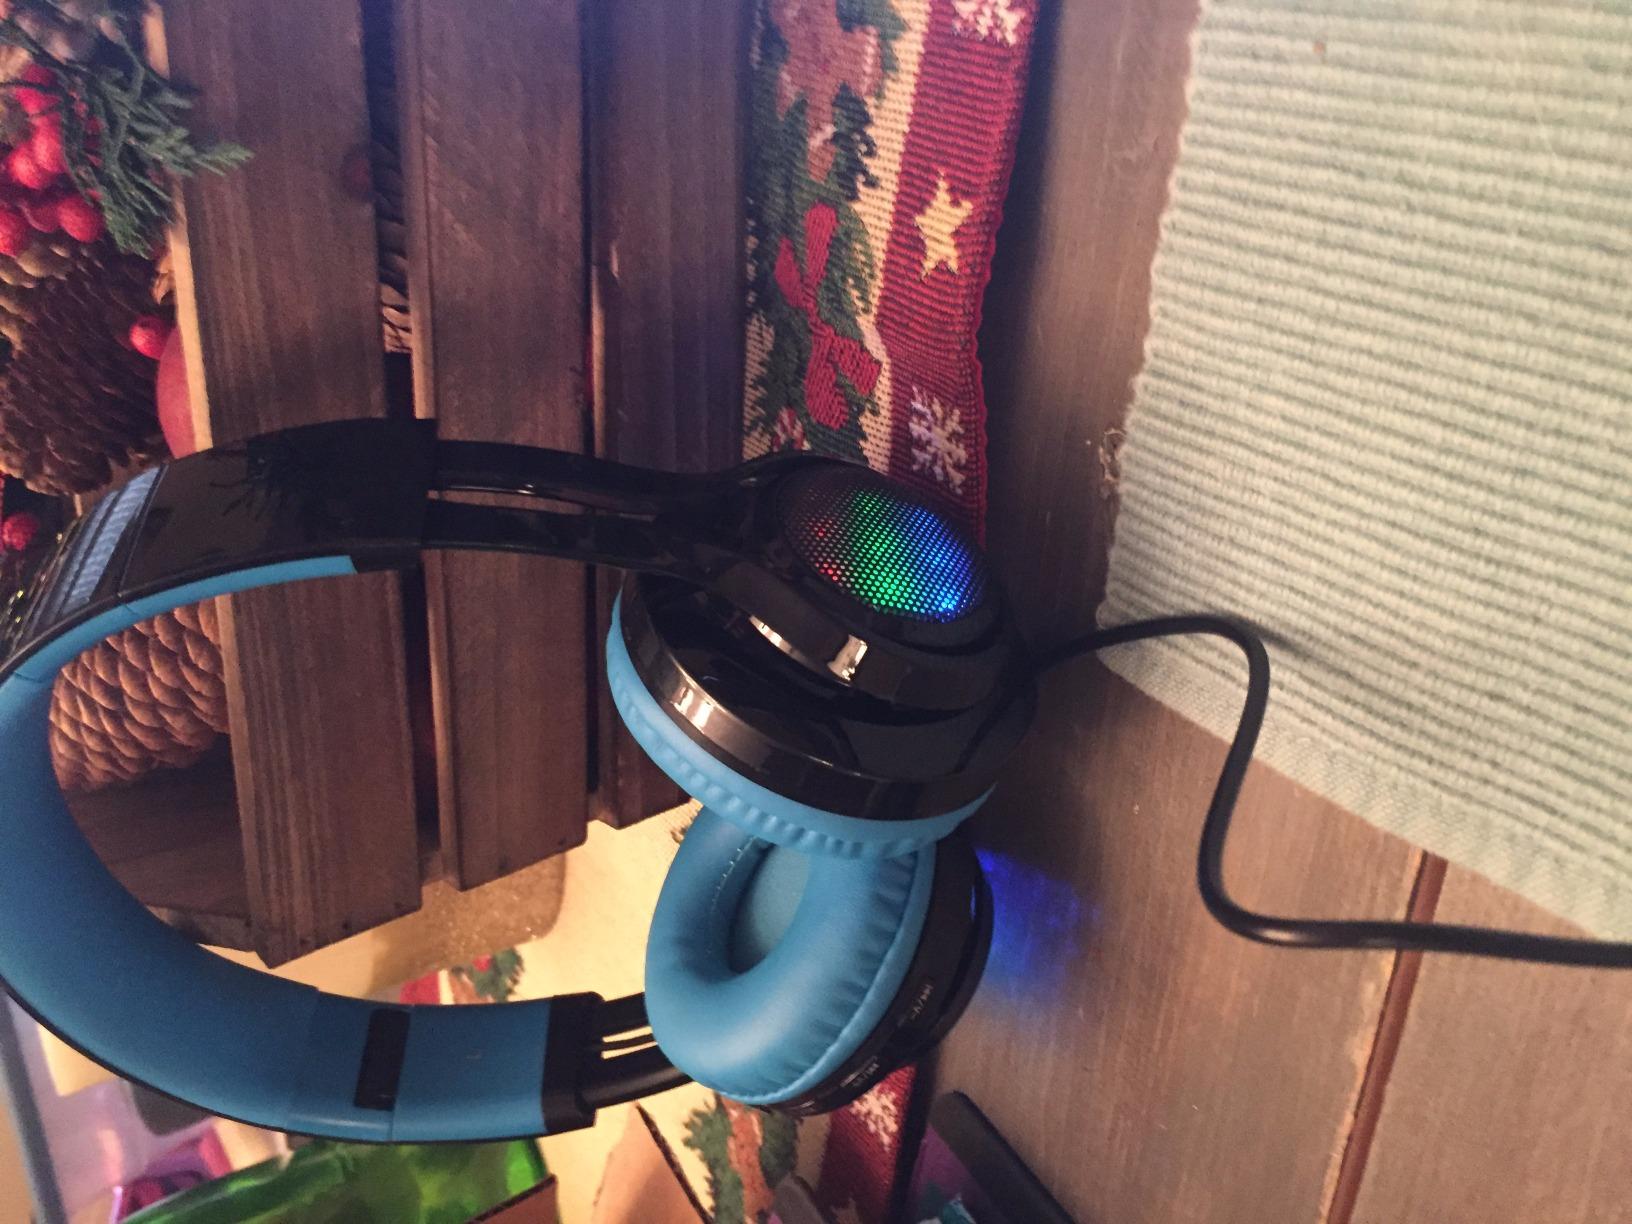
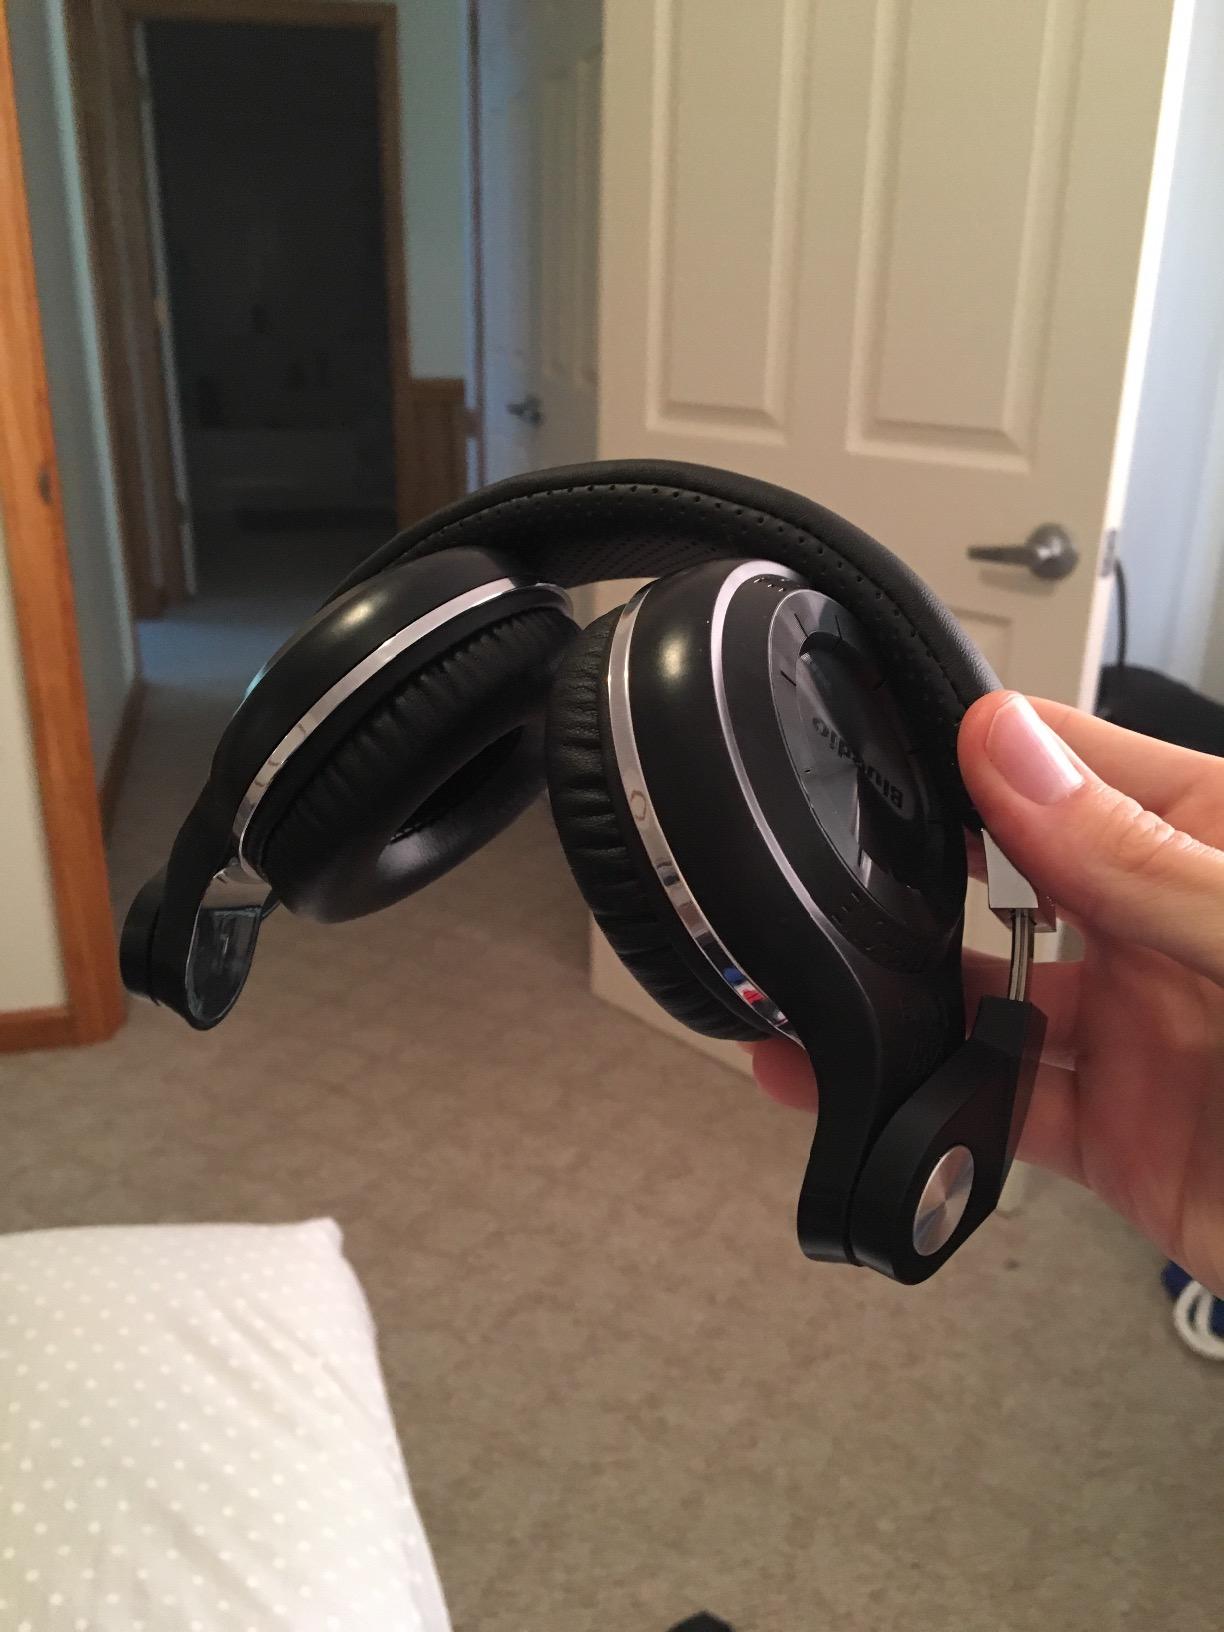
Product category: headphones
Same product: no